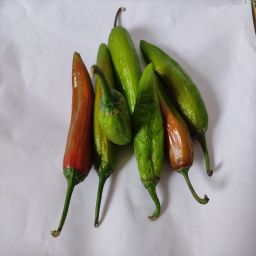
Crop: New Mexico Green Chile
Quality: Ripe